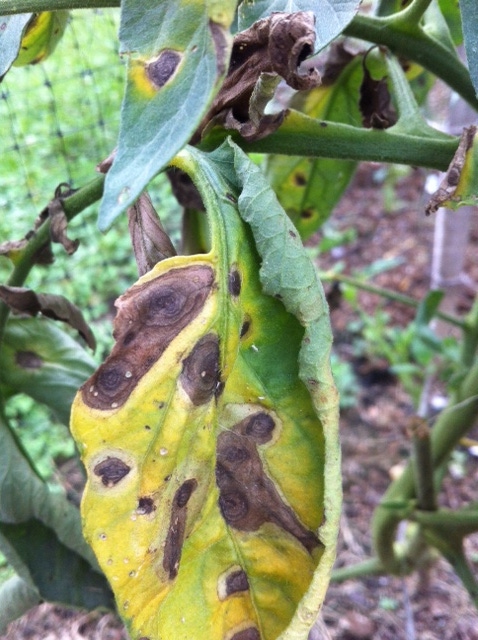
Plant: Tomato
Disease: tomato early blight